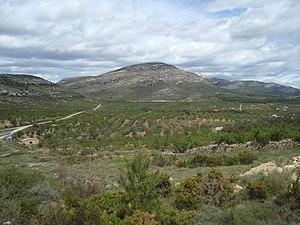
Vilar de Canes, en valencien et officiellement, est une commune d'Espagne de la province de Castellón dans la Communauté valencienne. Elle est située dans la comarque de l'Alcalatén et dans la zone à prédominance linguistique valencienne.